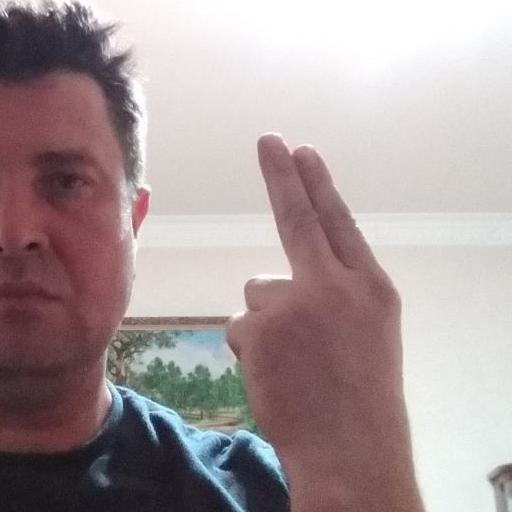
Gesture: two_up_inverted